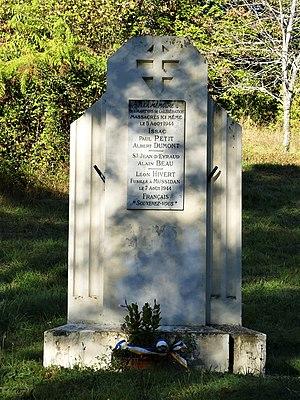
Stèle à la mémoire des personnes fusillées le 5 août 1944, le long de la route départementale 15, Saint-Jean-d'Eyraud, Dordogne, France.
Saint-Jean-d'Eyraud est une ancienne commune française située dans le département de la Dordogne, en région Nouvelle-Aquitaine.